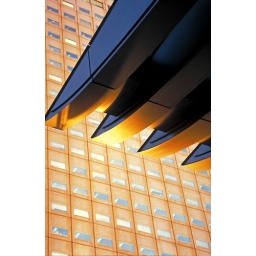
Shot of overhang of one Tokyo office building with another high rise in the background.